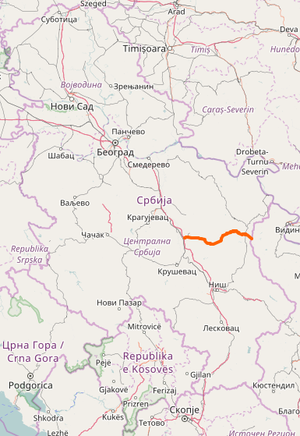
La Route Magistrale 36 est une route nationale de Serbie qui débute près de l'échangeur Paraćin de l'autoroute A1 passant par les villes serbes de Paraćin, Boljevac et Zaječar pour arriver jusqu’à la Frontière serbo-bulgare.